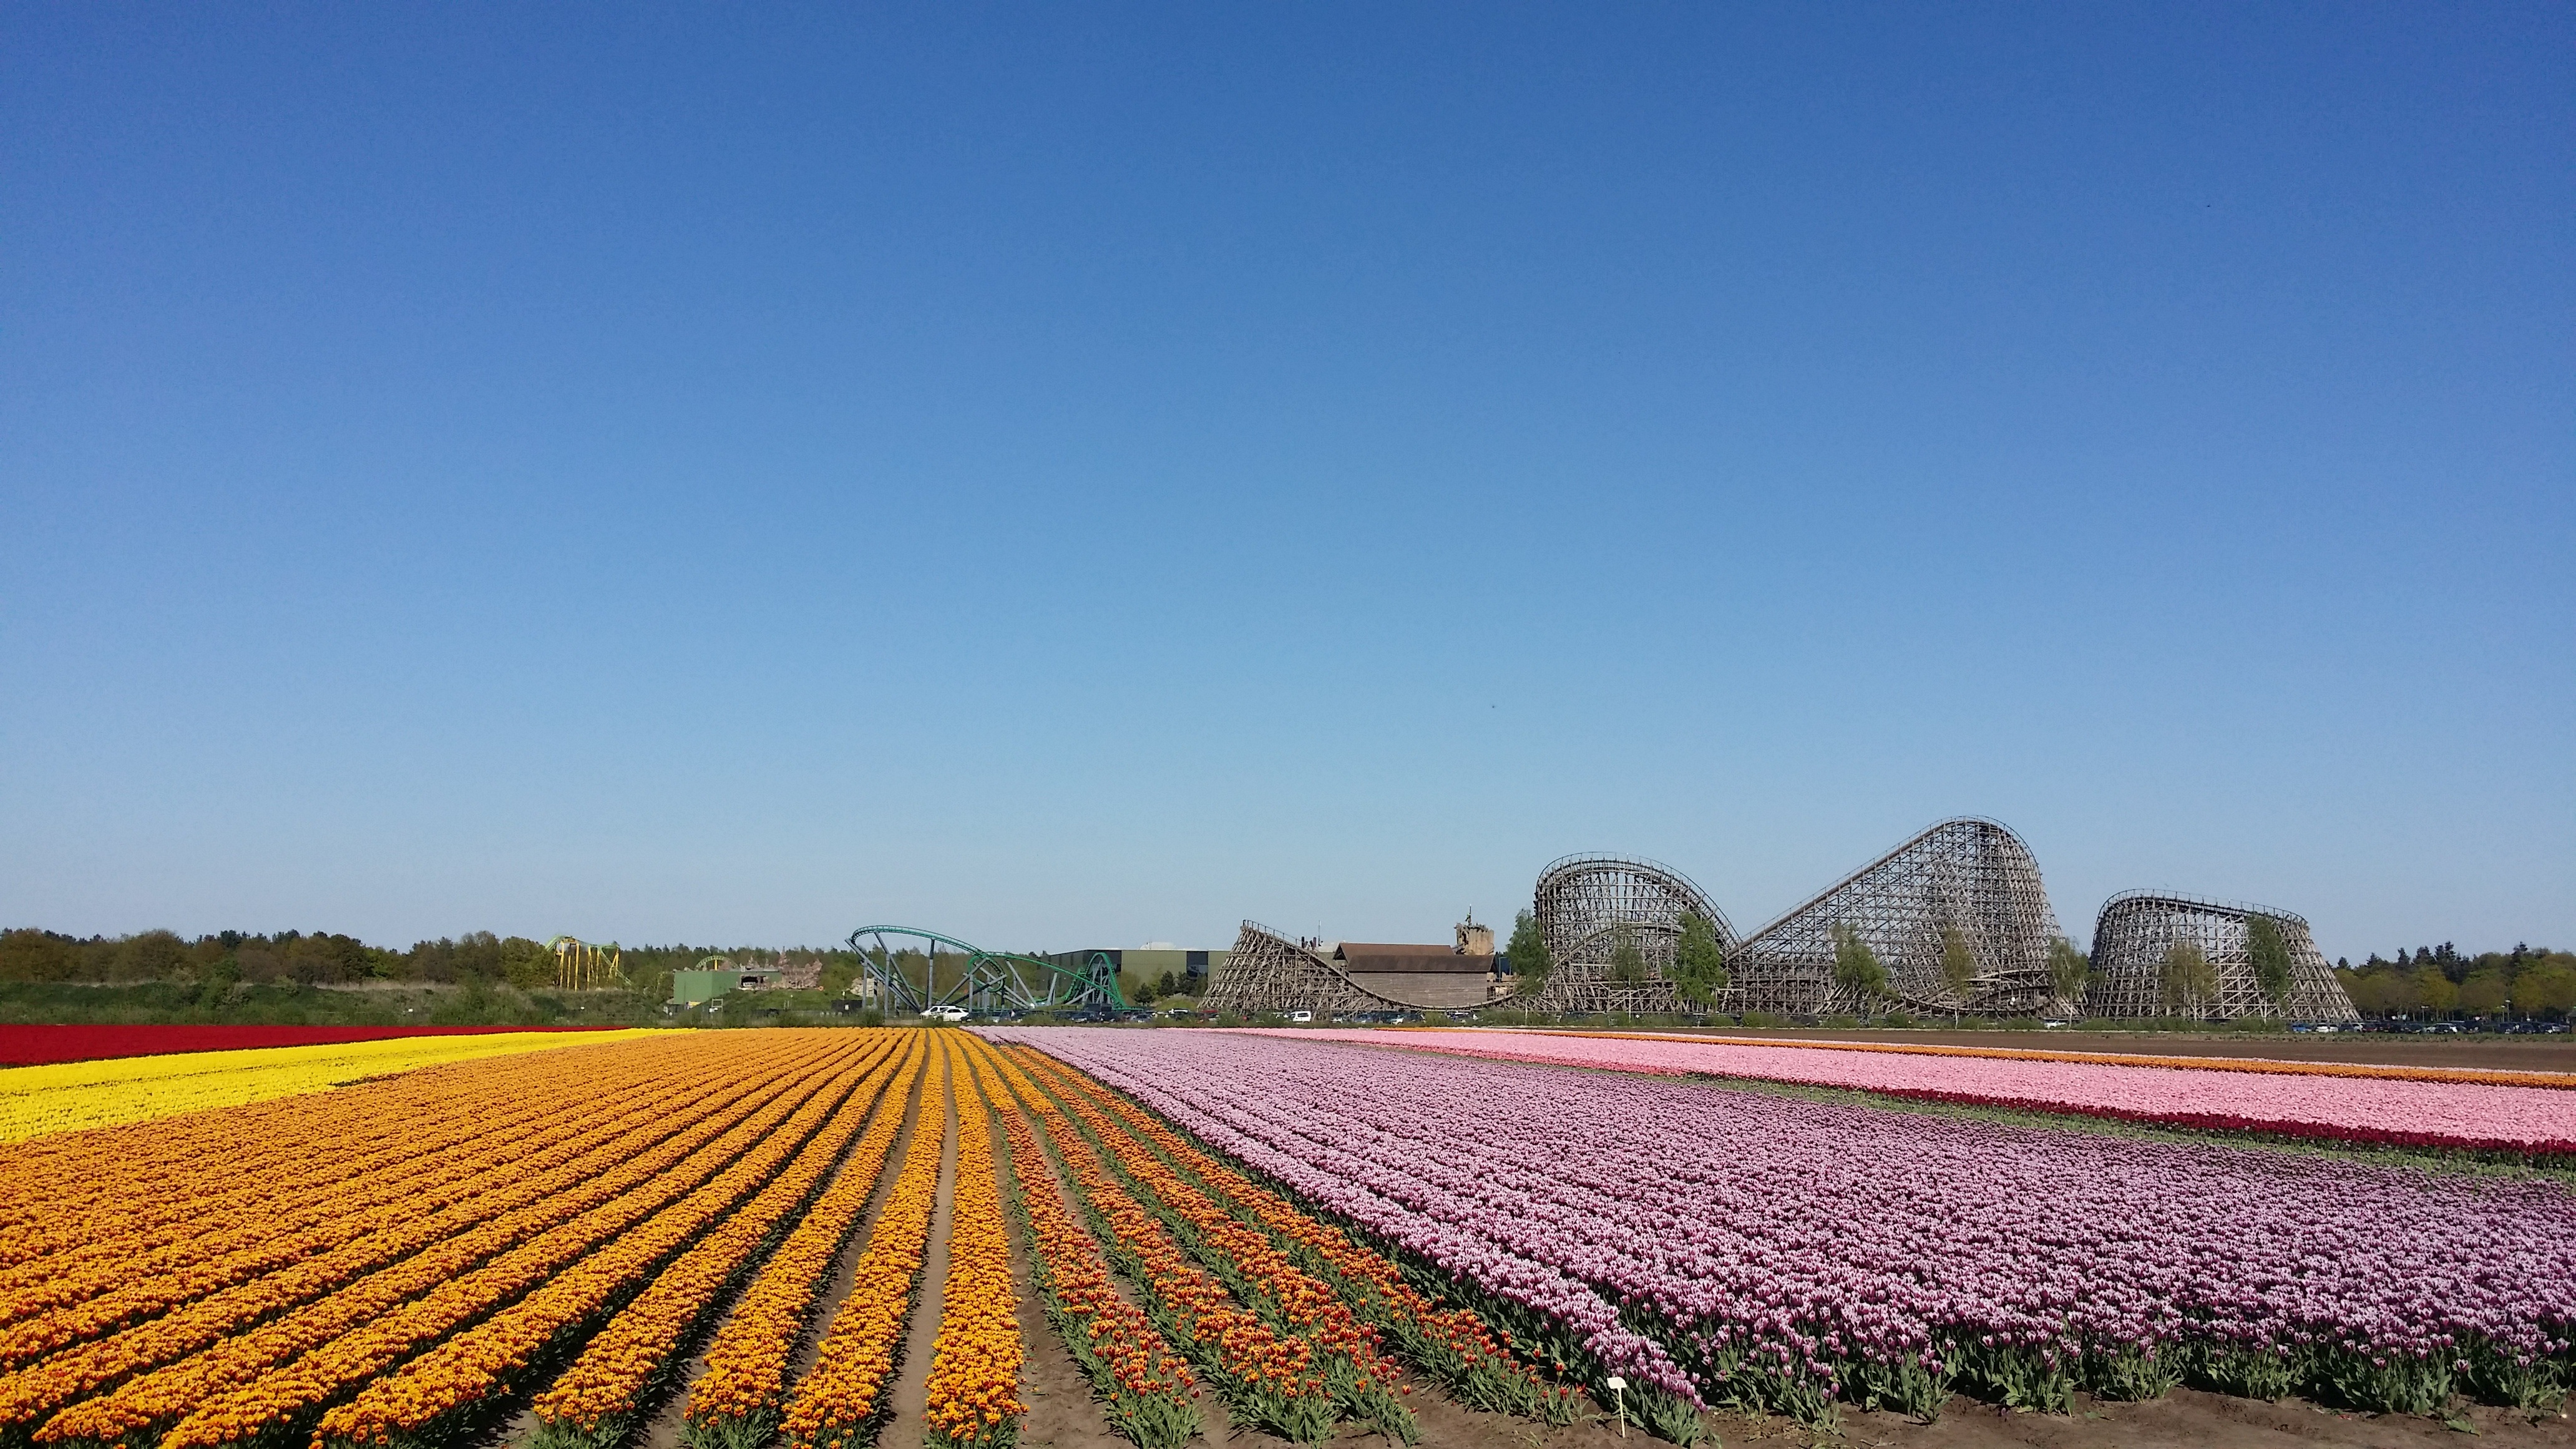
horizon, plant, field, farm, flower, agriculture, plain, roller coaster, flowers, rural area, flowering plant, venlo, grass family, land plant